A Yank in Ermine

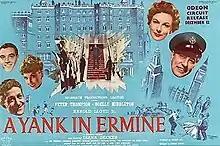

A Yank in Ermine is a 1955 British comedy film directed by Gordon Parry and starring Peter Thompson, Noelle Middleton, Harold Lloyd Jr. and Diana Decker, and featuring Jon Pertwee and Sid James. It was adapted by John Paddy Carstairs from his 1948 novel "Solid! Said the Earl". The film includes the song "Honey, You Can't Love Two", sung by Decker and written by Eddie Pola and George Wyle.